Gay literature

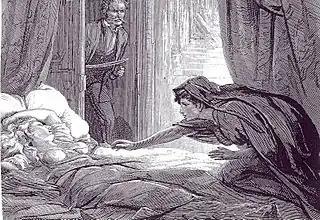
Illustration by D. H. Friston from the first publication of the lesbian vampire novella "Carmilla" (1872) by Sheridan Le Fanu

In the 21st century, much of LGBT literature has achieved a high level of sophistication and many works have earned mainstream acclaim. Notable authors include Alan Hollinghurst, Michael Cunningham, Colm Tóibín, John Boyne, and Andrew Sean Greer. Greer, an openly gay man, won the 2018 Pulitzer Prize for Fiction for "Less". LGBT themes have also become more visible in a growing body of high-quality young adult literature, with notable authors including Alex Sánchez, Stephen Chbosky, Shyam Selvadurai, Perry Moore, Adam Silvera, Benjamin Alire Sáenz, and David Levithan. Becky Albertalli's teen novel "Simon vs. the Homo Sapiens Agenda" was adapted into the feature film "Love, Simon" by 20th Century Fox, the first film by a major studio focused on a gay teenage romance. Casey McQuiston's "Red, White & Royal Blue" is another example of young adult gay and bisexual romantic fiction, and there is currently in the works a film adaptation by Amazon Studios.